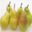
Label: pear